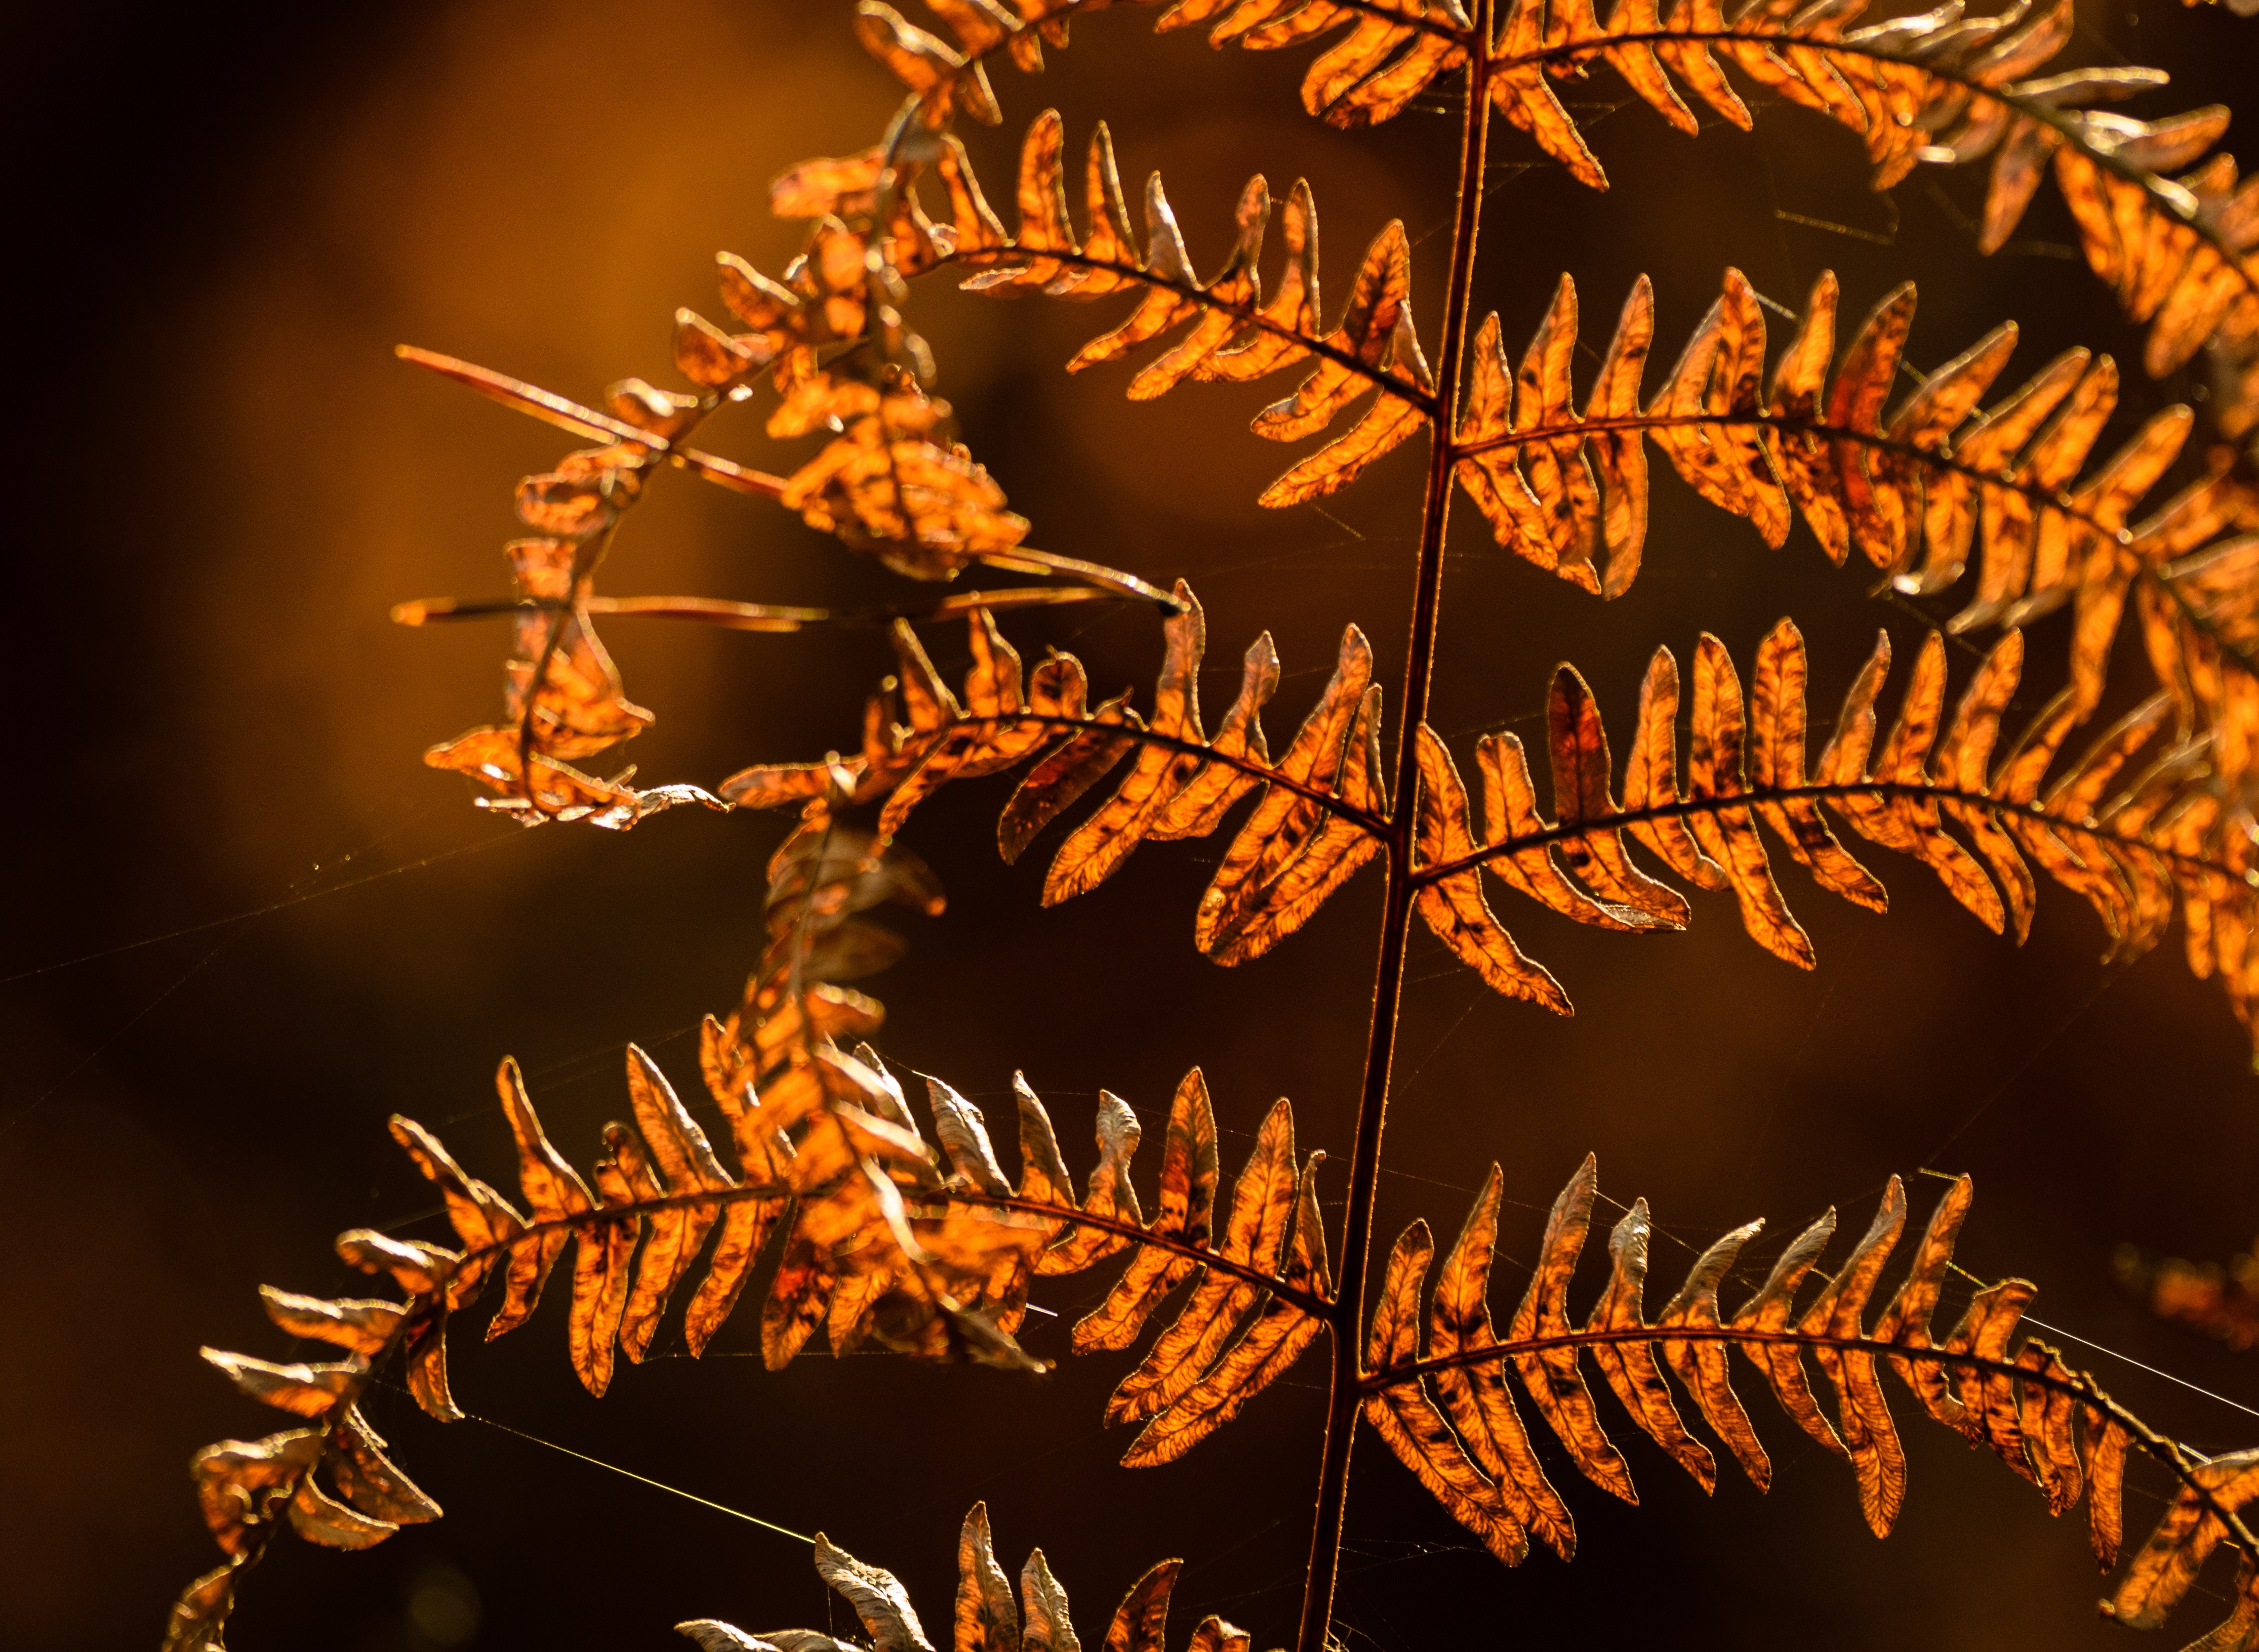
nature, forest, outdoor, branch, light, plant, leaf, fall, dry, foliage, orange, red, shine, natural, autumn, brown, closeup, season, fern, font, leaves, cool image, bright, cool photo, macro photography, organism, computer wallpaper